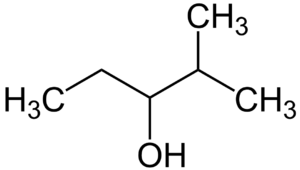
Le terme hexanol en chimie organique peut faire référence aux 28 isomères - en comptant les énantiomères- de formule brute C₆H₁₄O :